Lawrence McPhee

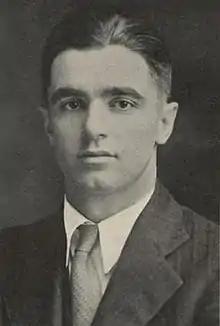
McPhee pictured in "Orient 1929", Ball State yearbook

Lawrence D. "Mickey" McPhee (February 18, 1899 – November 27, 1983) was an American football player and coach. He served as the head football coach at Oberlin College from 1922 to 1923 and at Ball State Teachers College—now known as Ball State University—from 1930 to 1934, compiling a career college football record of 25–27–2.